History of the England national football team

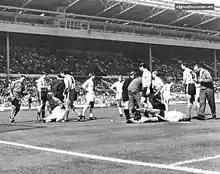
An incident in the match against Argentina at the 1966 World Cup

On 15 May 1957, Stanley Matthews made his last appearance for England, in a 4–1 defeat by Denmark in Copenhagen. He was 42 years and 104 days old and remains the oldest player to represent his country.